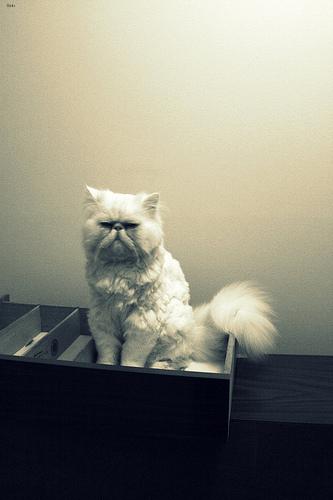
Breed: Persian